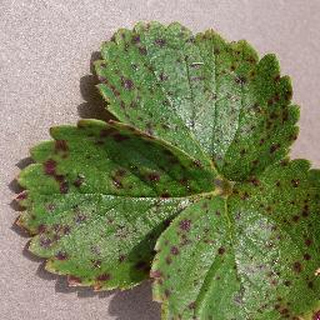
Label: strawberry_leaf_scorch